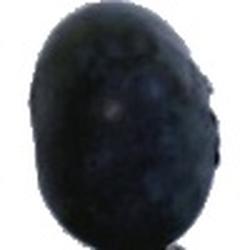
Label: Blueberry